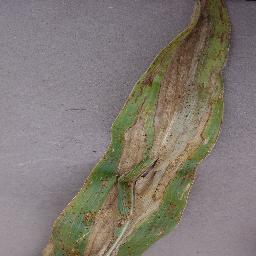
Label: Corn_(Maize)___Northern_Leaf_Blight